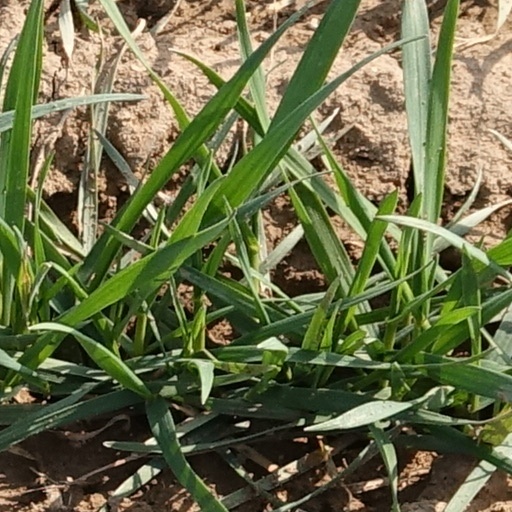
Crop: wheat